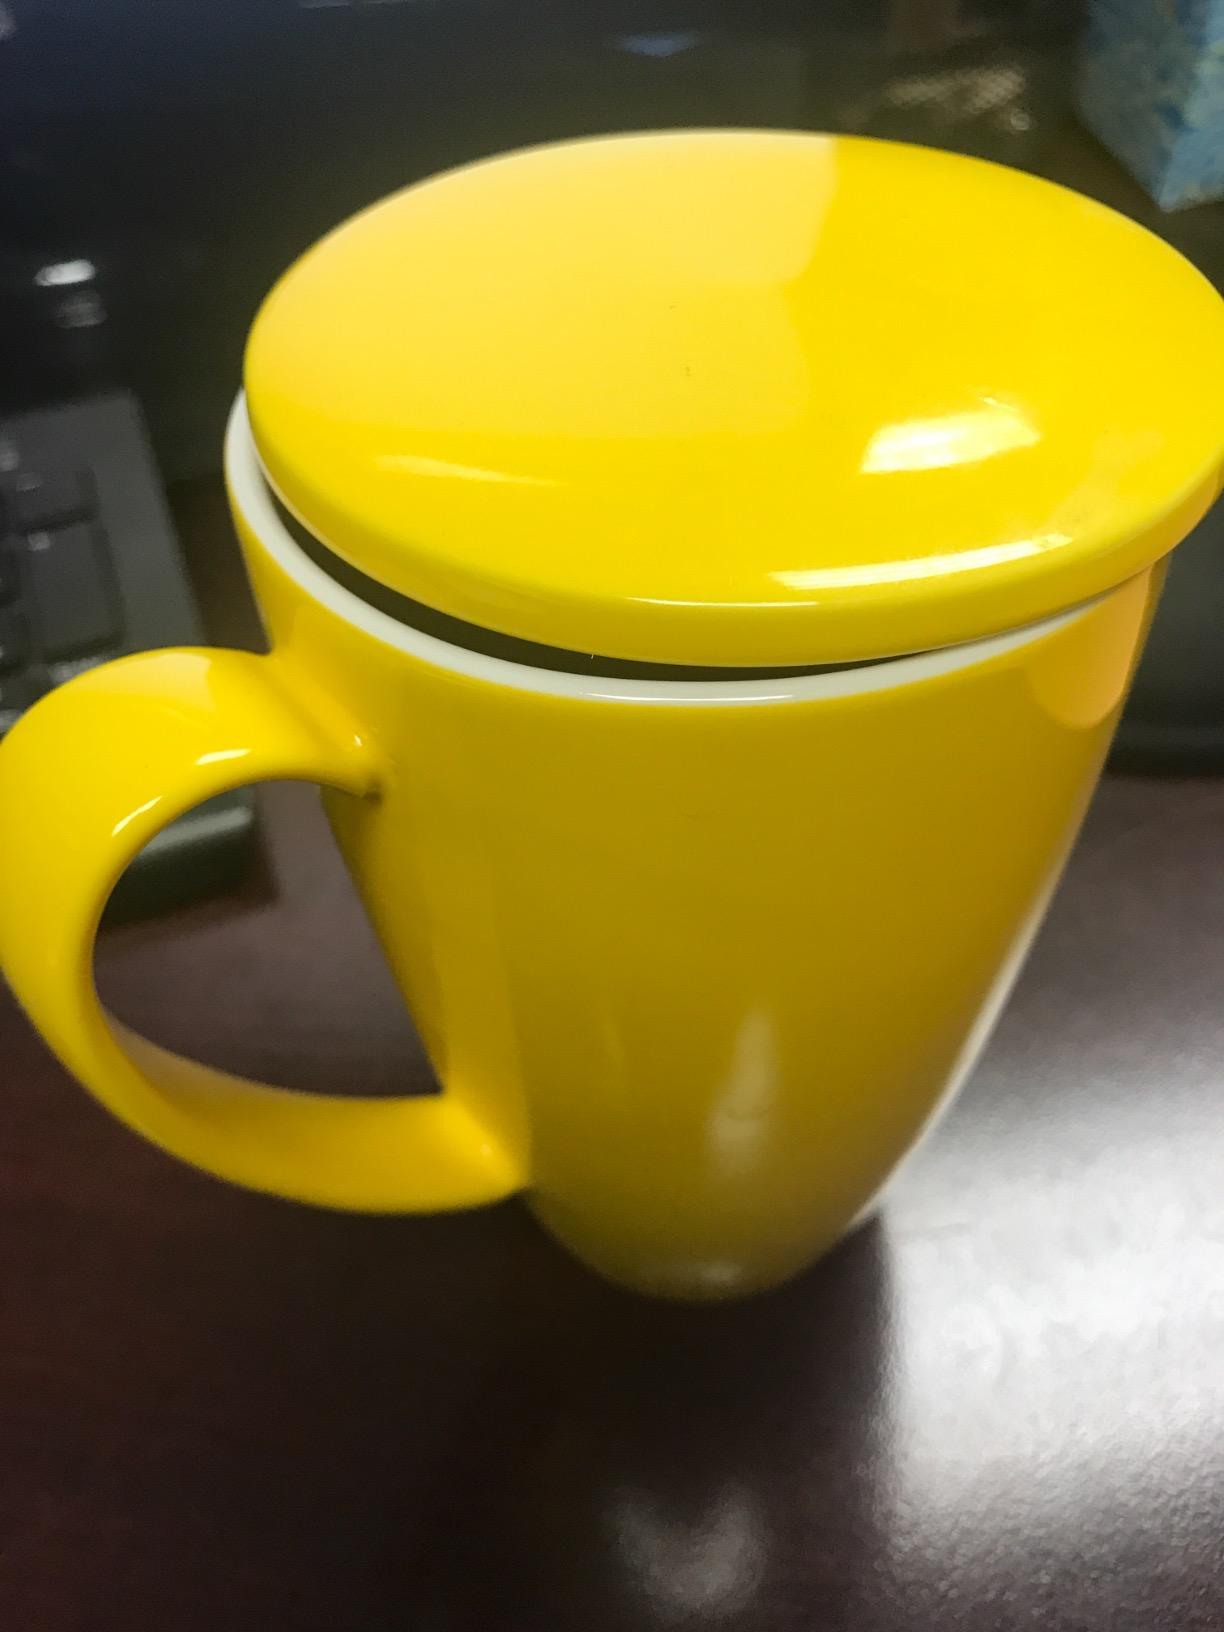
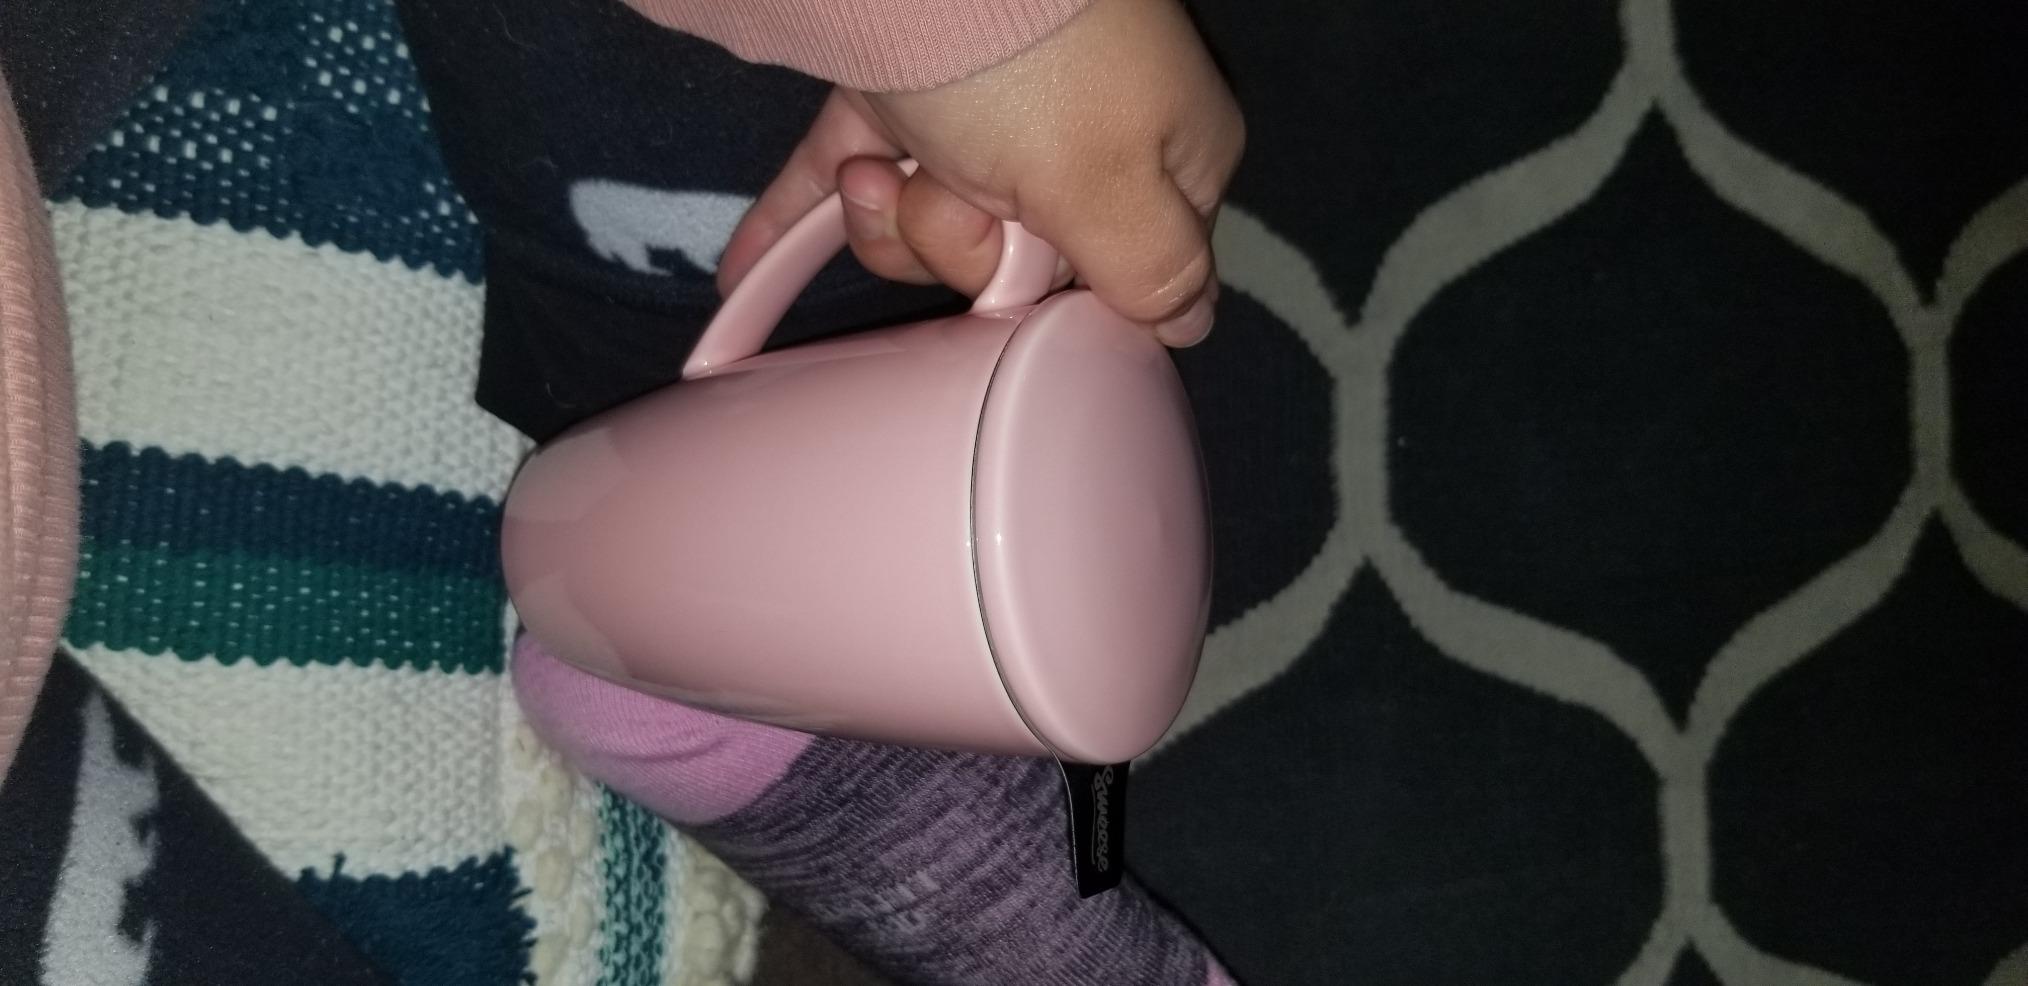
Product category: items_mug
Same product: no